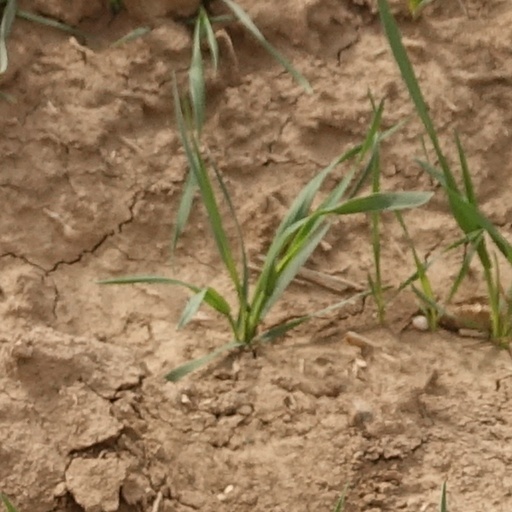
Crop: wheat